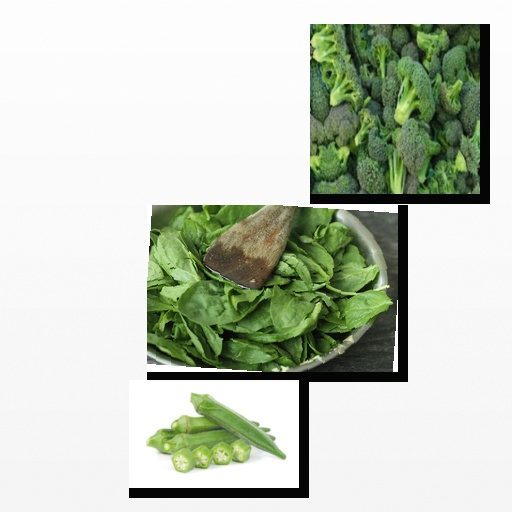
Food items: okra, spinach, broccoli